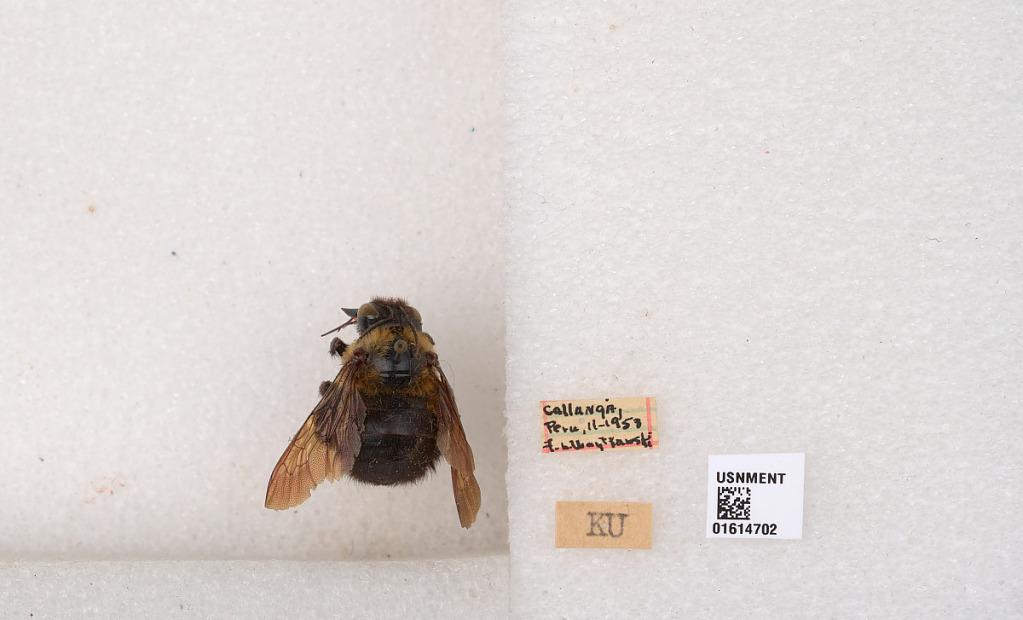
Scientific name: Xylocopa
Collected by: Kawski
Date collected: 1953-11-1
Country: Peru
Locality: Callanga